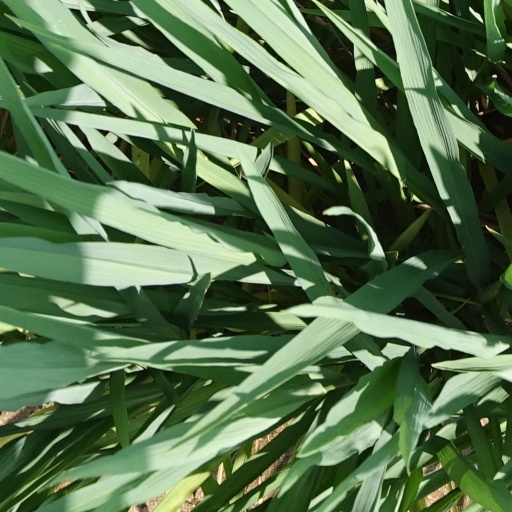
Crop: rice